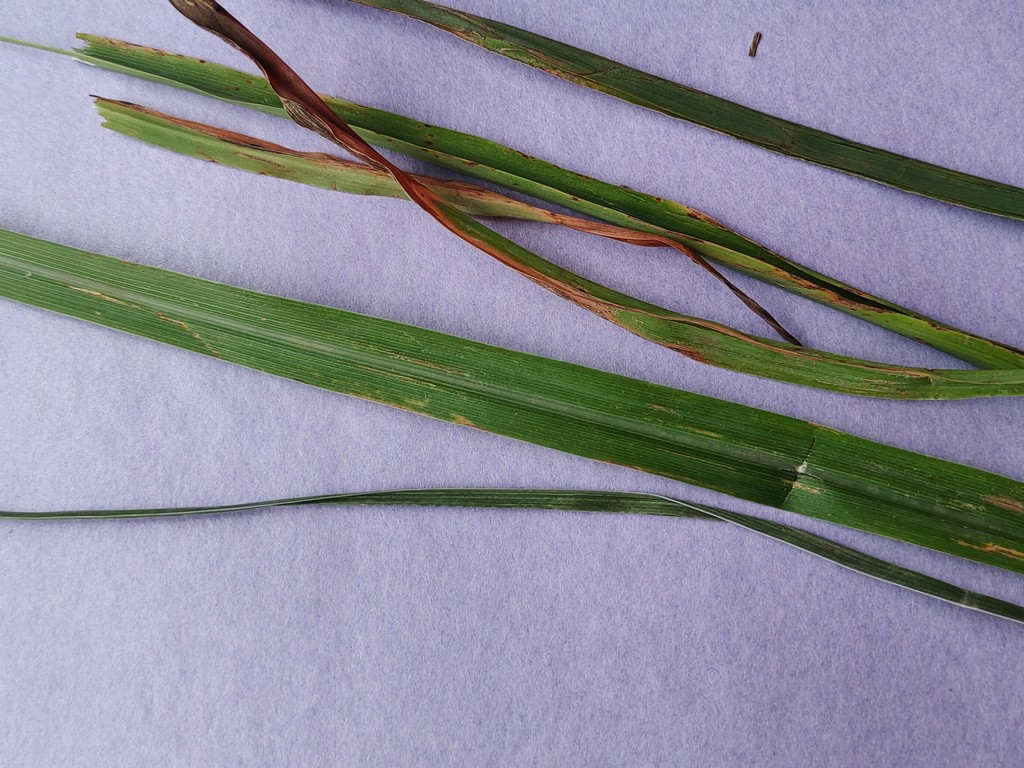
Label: Unhealthy